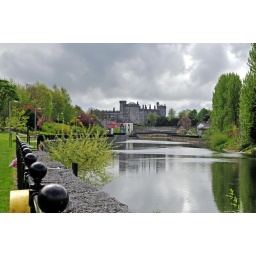
the river nore in kilkenny city with Kilkenny castle in the background,